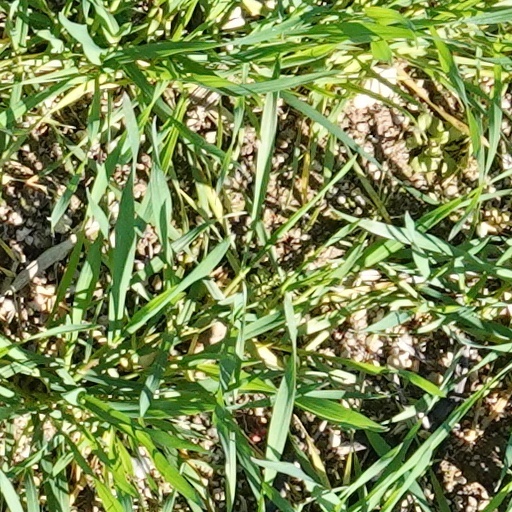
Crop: wheat